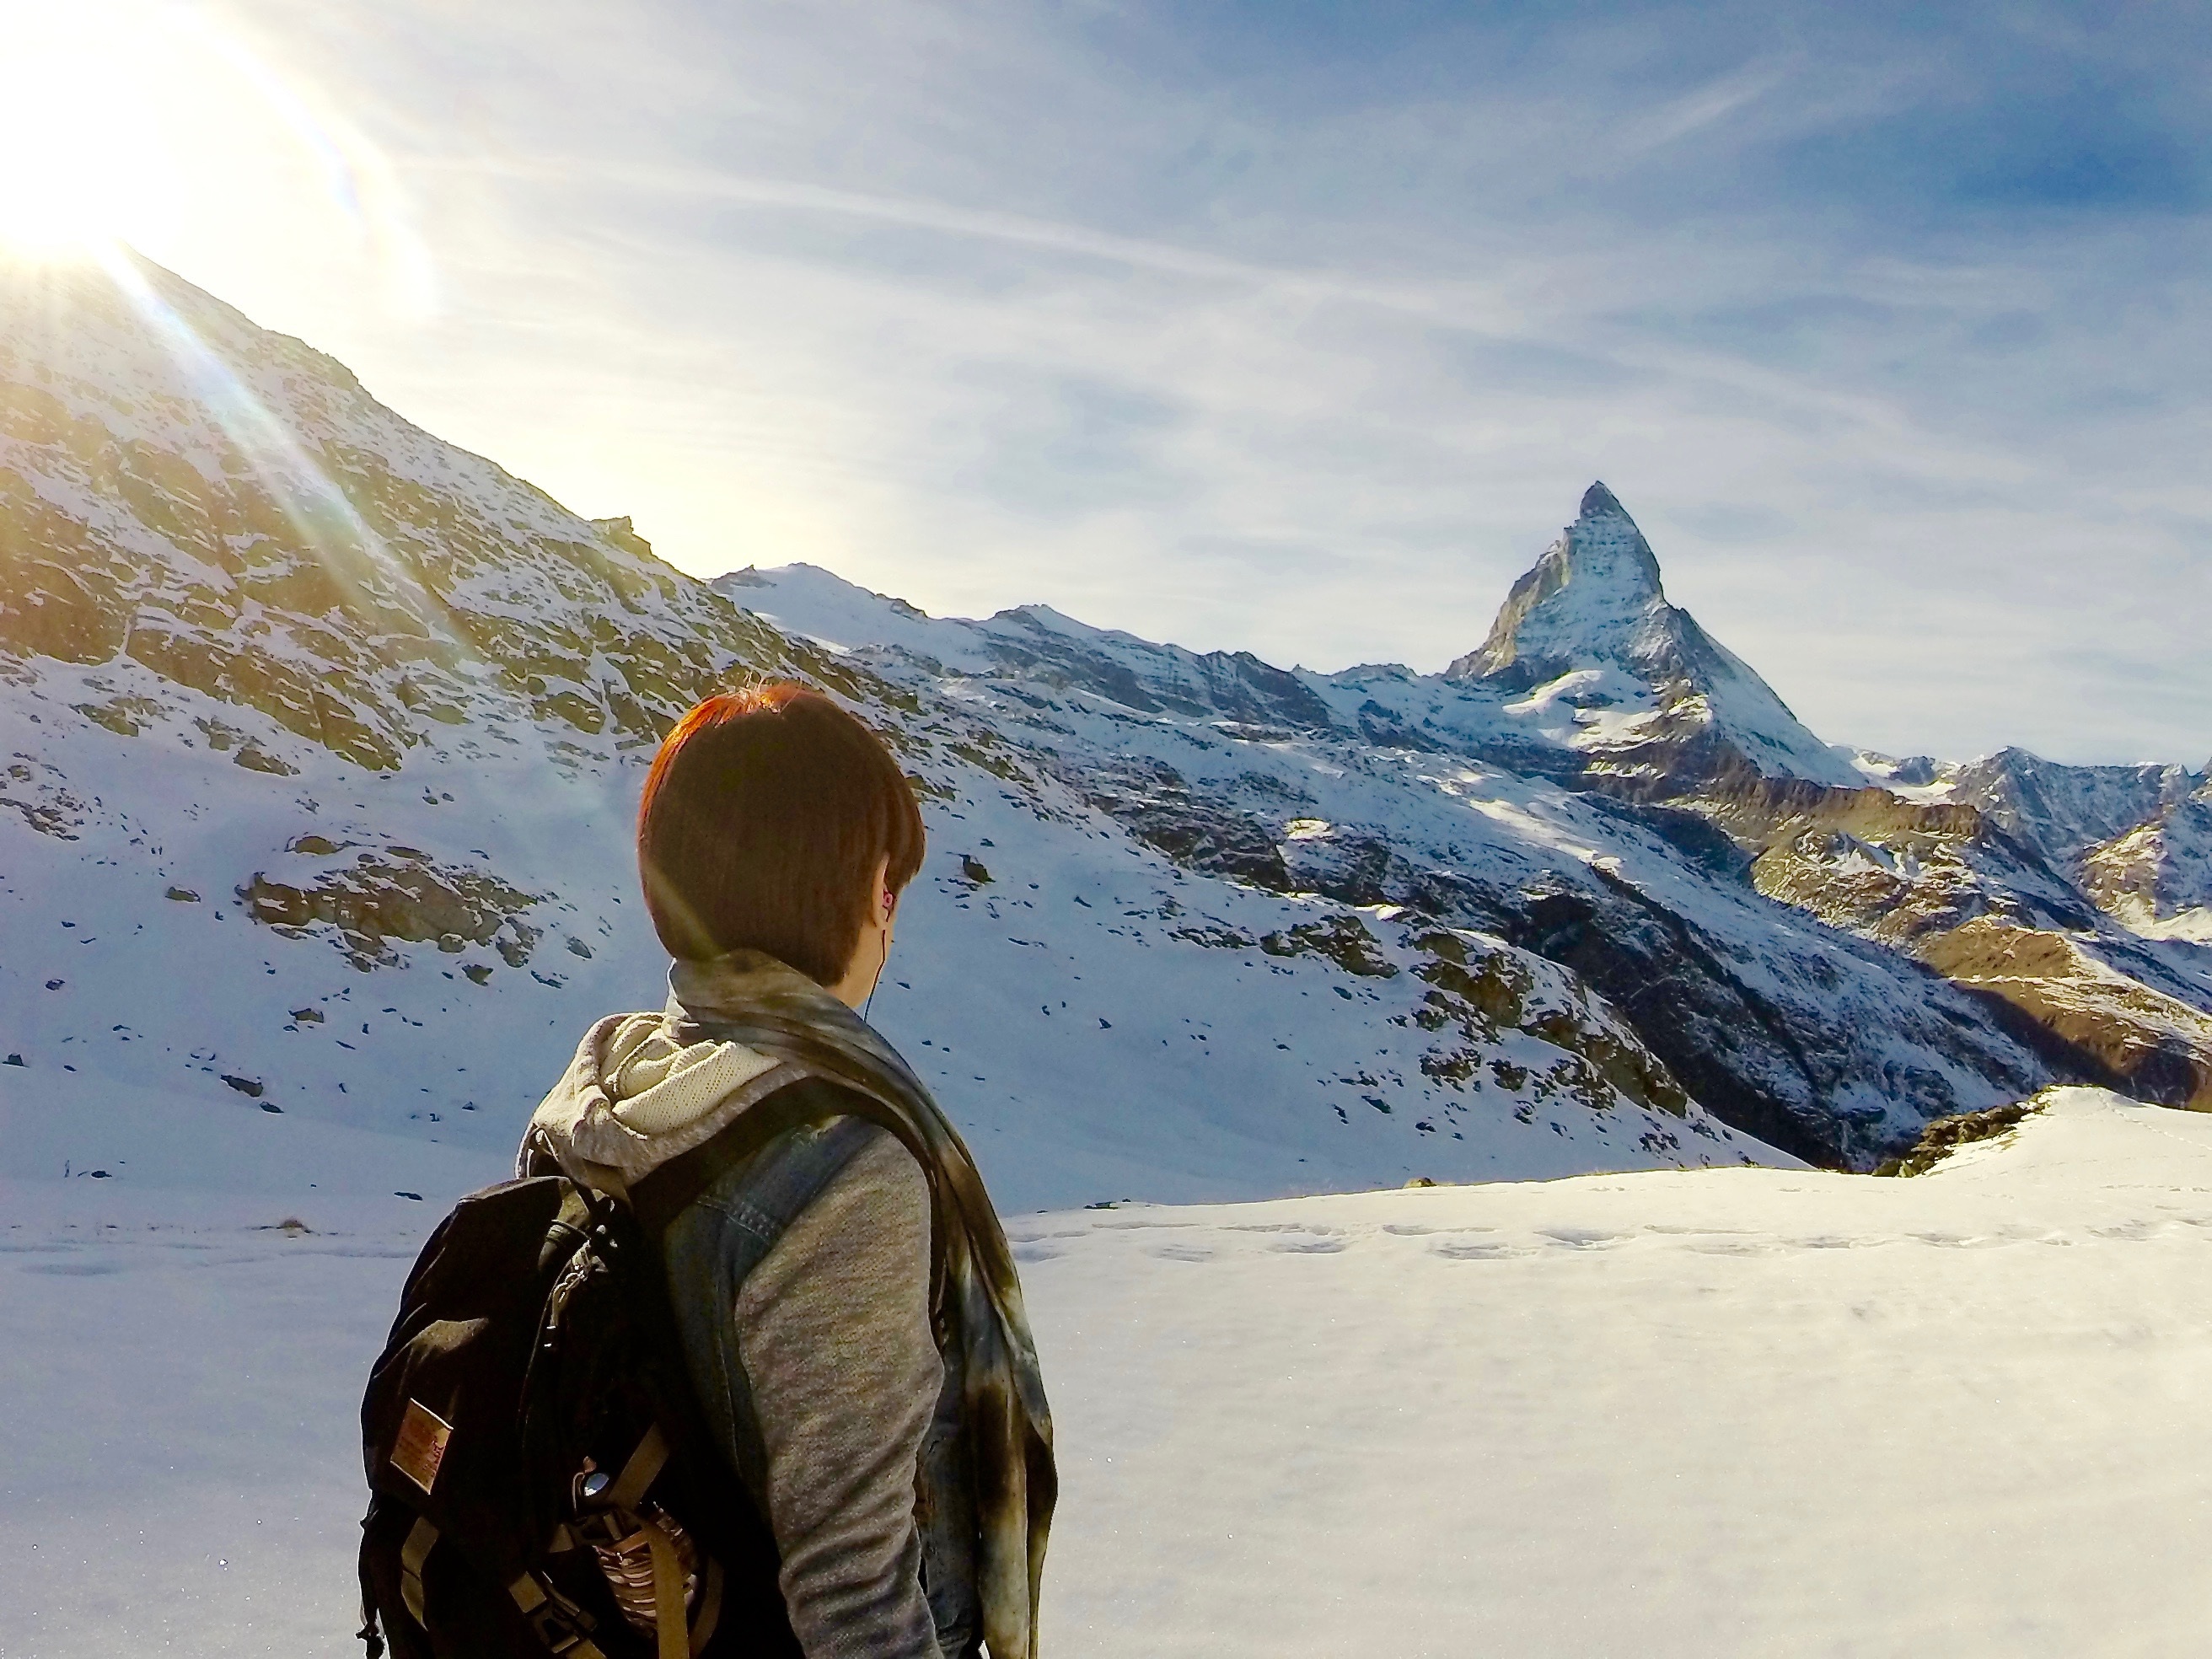
mountain, snow, winter, adventure, mountain range, weather, extreme sport, season, ridge, summit, mountaineering, winter sport, sports, alps, footwear, piste, ski touring, ski mountaineering, outdoor recreation, mountainous landforms